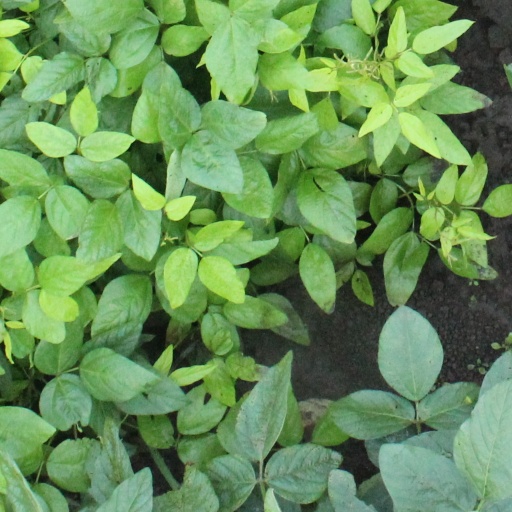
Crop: soybean